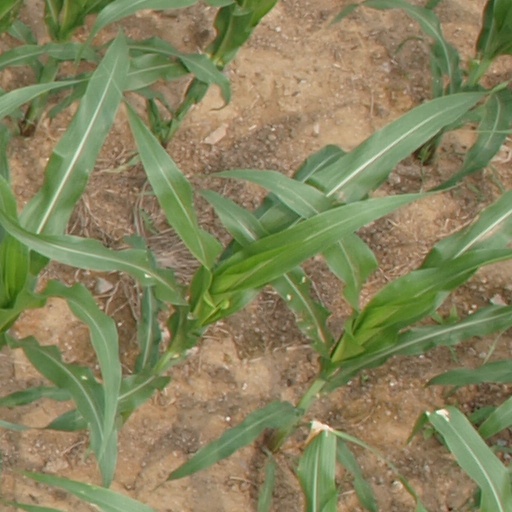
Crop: maize; corn